Jack B. Olson

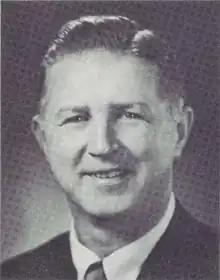

Jack Benjamin Olson (August 29, 1920 – July 3, 2003) was an American businessman, diplomat, politician, and Republican from the U.S. state of Wisconsin.